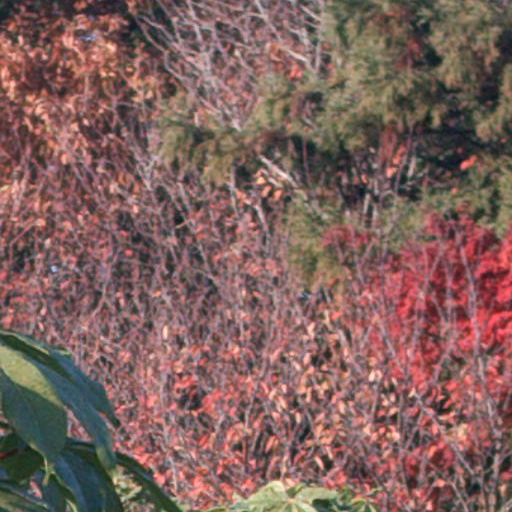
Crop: cassava